Chirbury

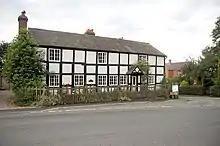
Historic black-and-white cottages at the junction with the road to Montgomery.

It is not possible to reach Brompton or Pentreheyling by a public road without passing through Wales; they are however not true exclaves and can be reached (without going through Wales) by public footpaths.